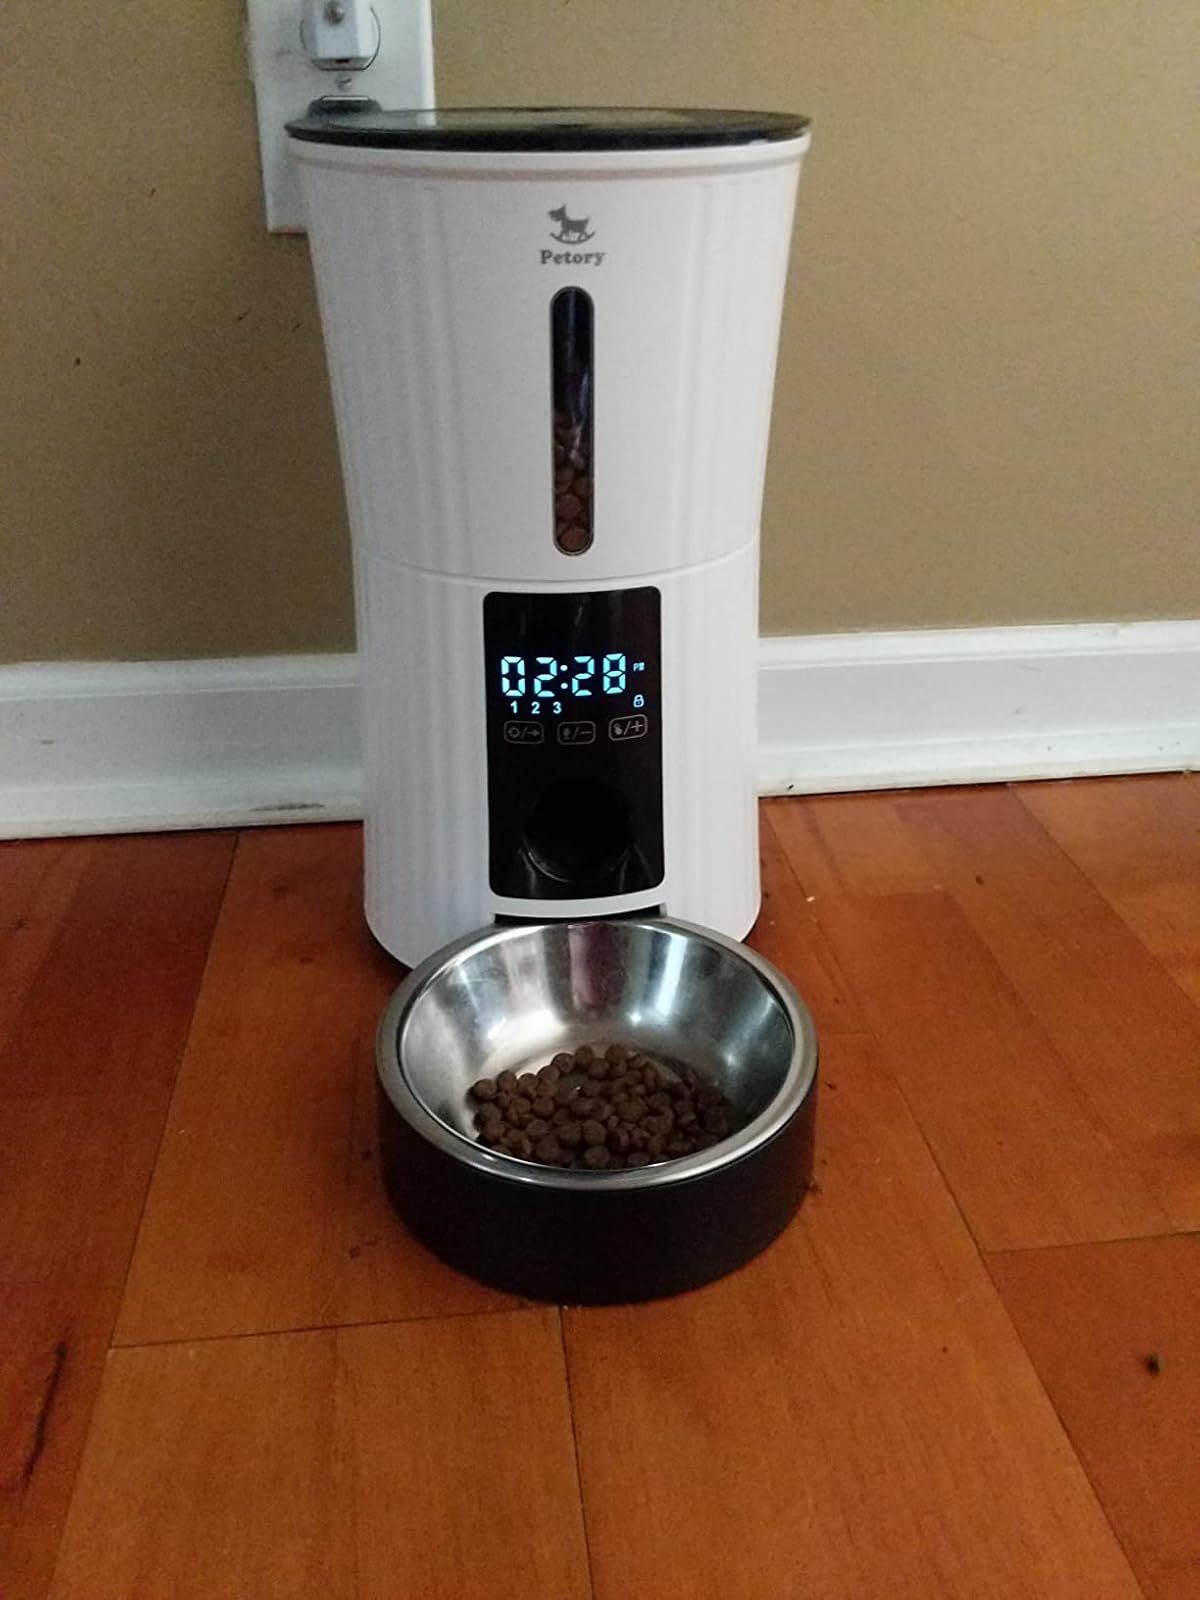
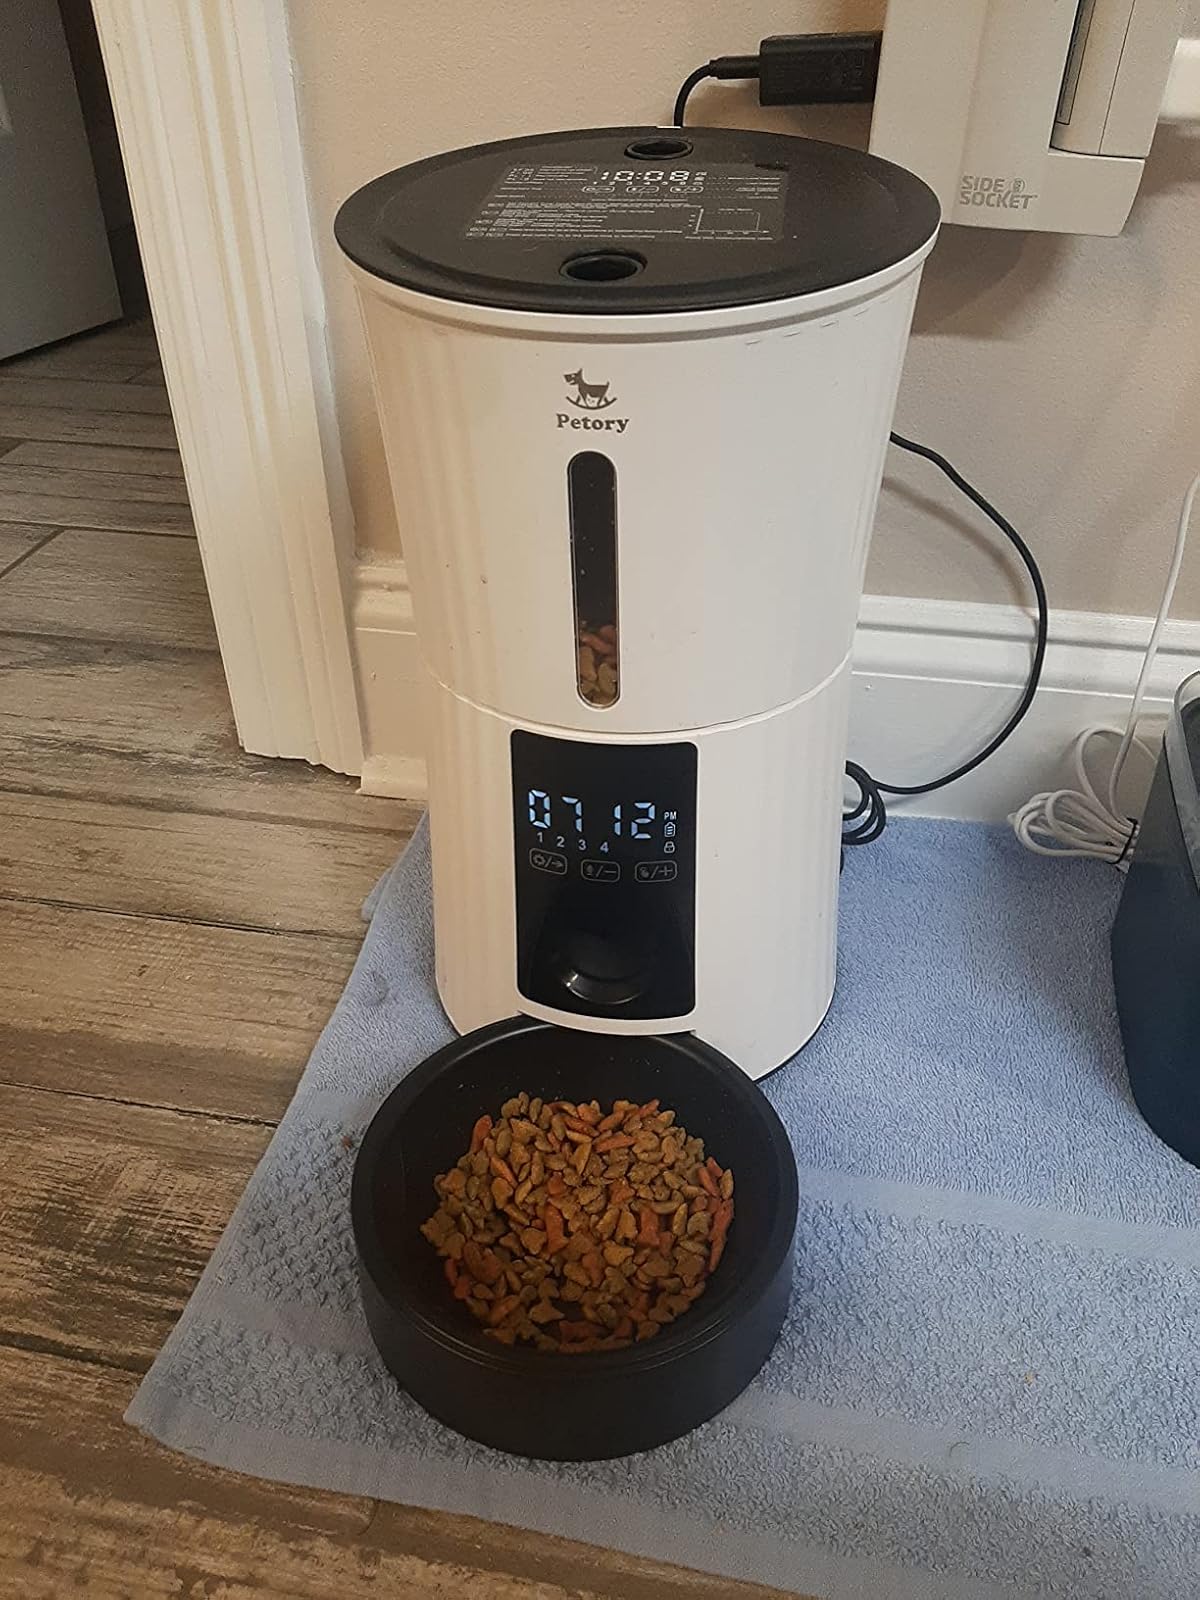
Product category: items_feeder
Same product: yes